BVG Class E

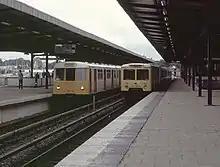
103 084 (right) Class D in Wuhletal, 1990

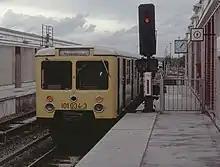
101 034 in Biesdorf-Süd, 1990

The project began in the summer of 1962. Six trains of the S-Bahn type "168" were converted in the "Reichsbahnausbesserungswerk Schöneweide" (RAW) until the end of 1962. All in all, five batches of this new U-Bahn train type, called "EIII", were delivered.